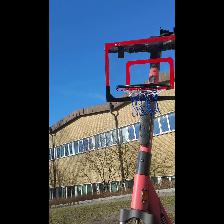
Label: NonHuman